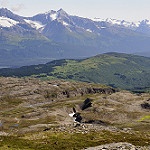
Scene: Outdoor